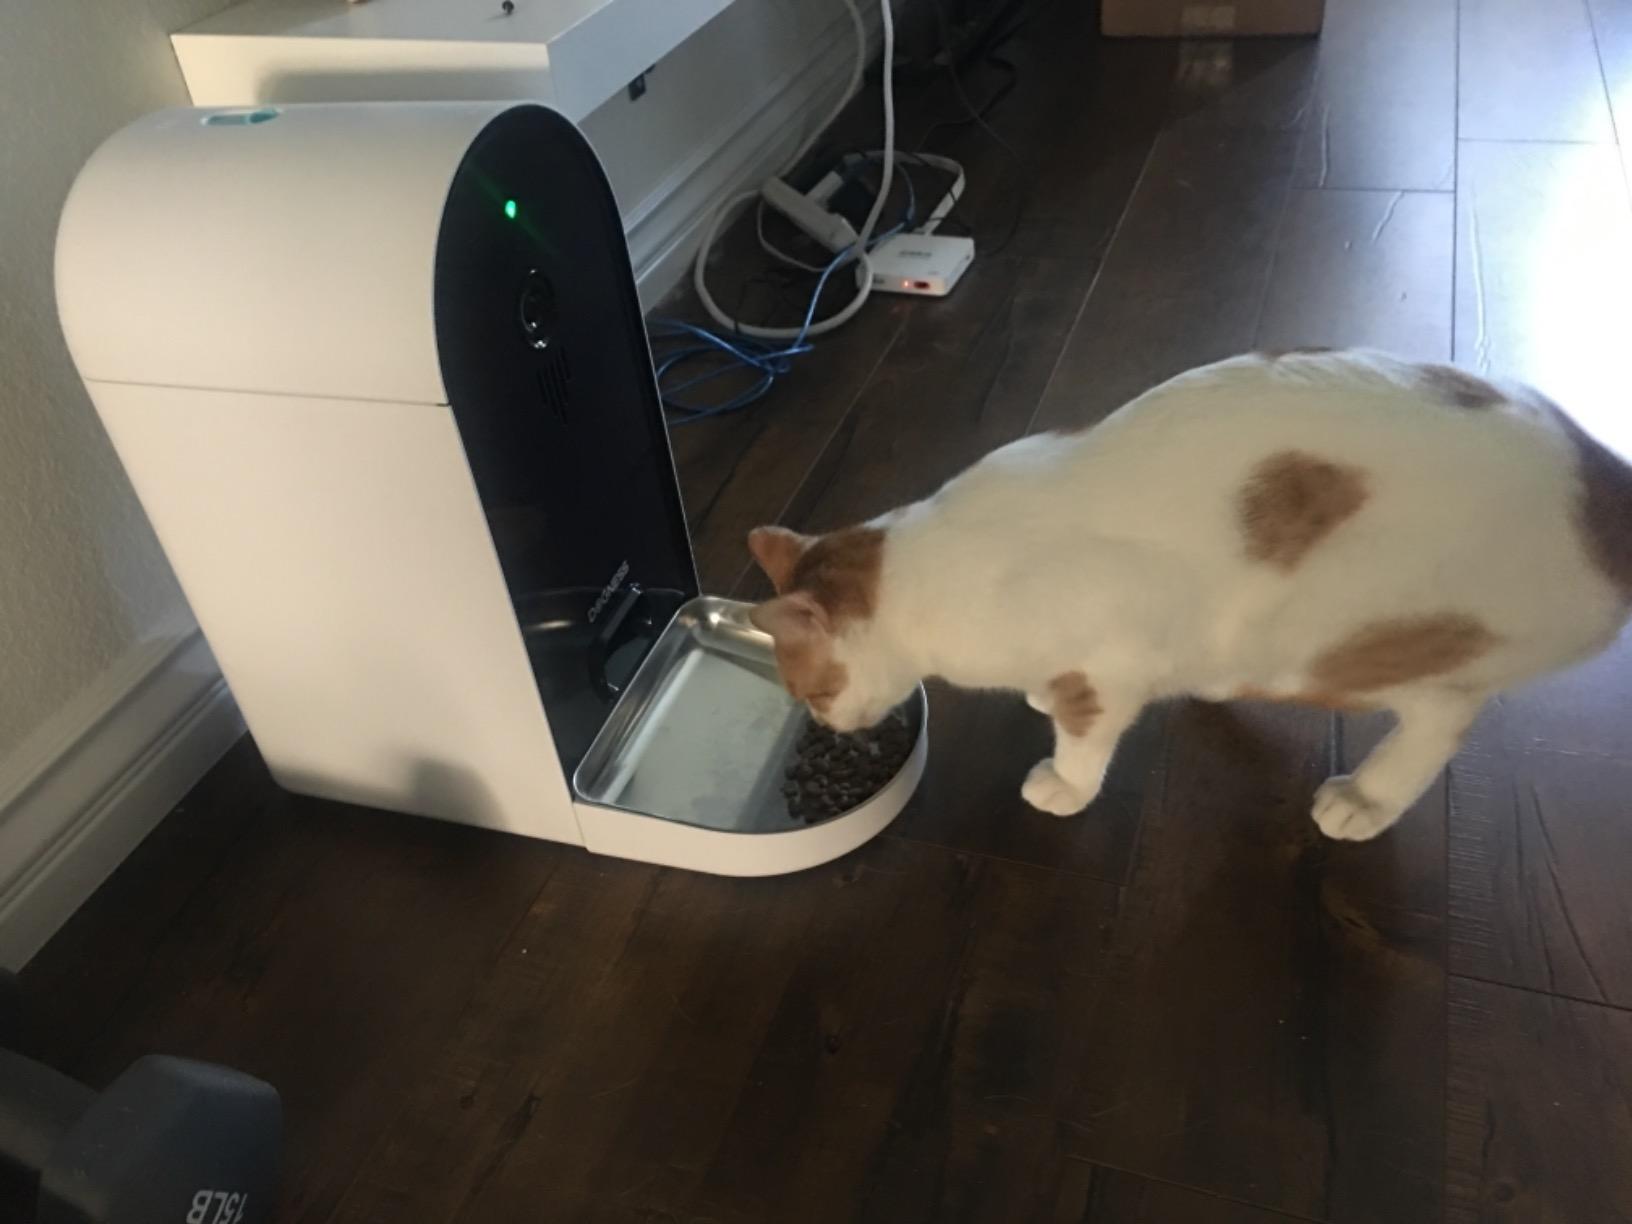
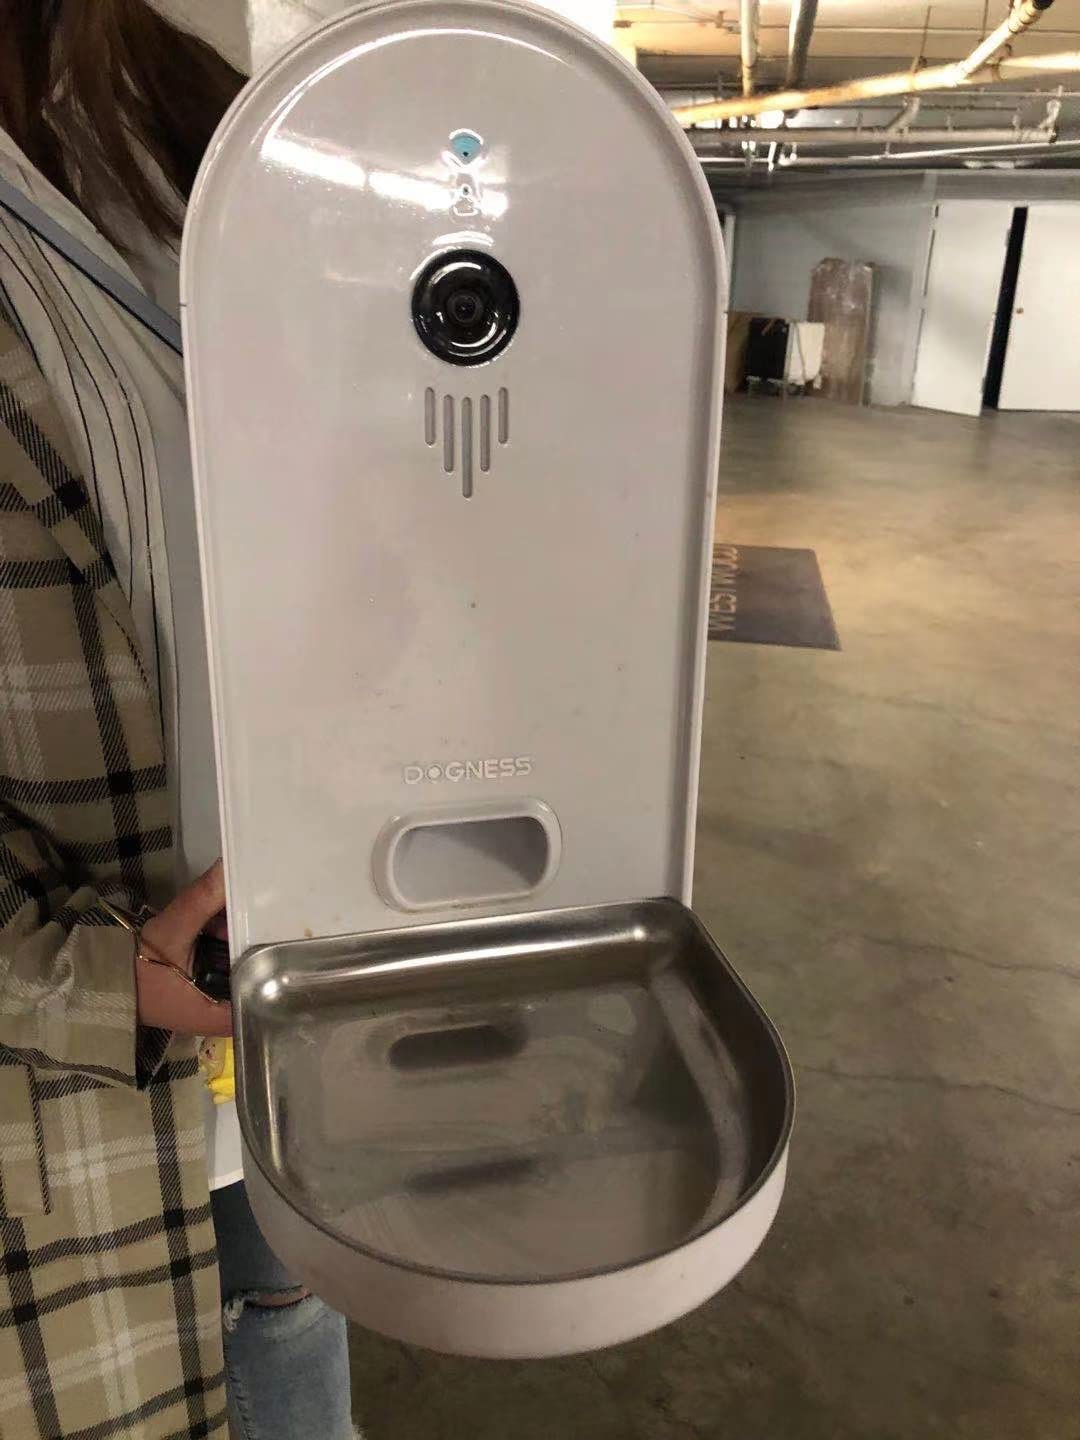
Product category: items_feeder
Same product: yes